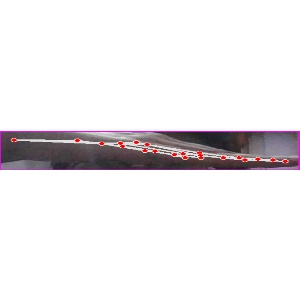
अक्षर: ज